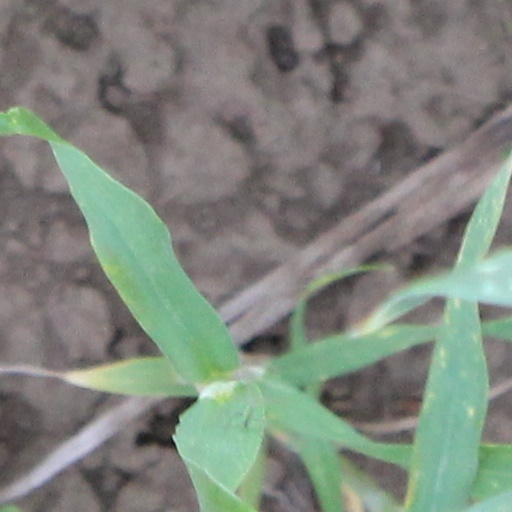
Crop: wheat